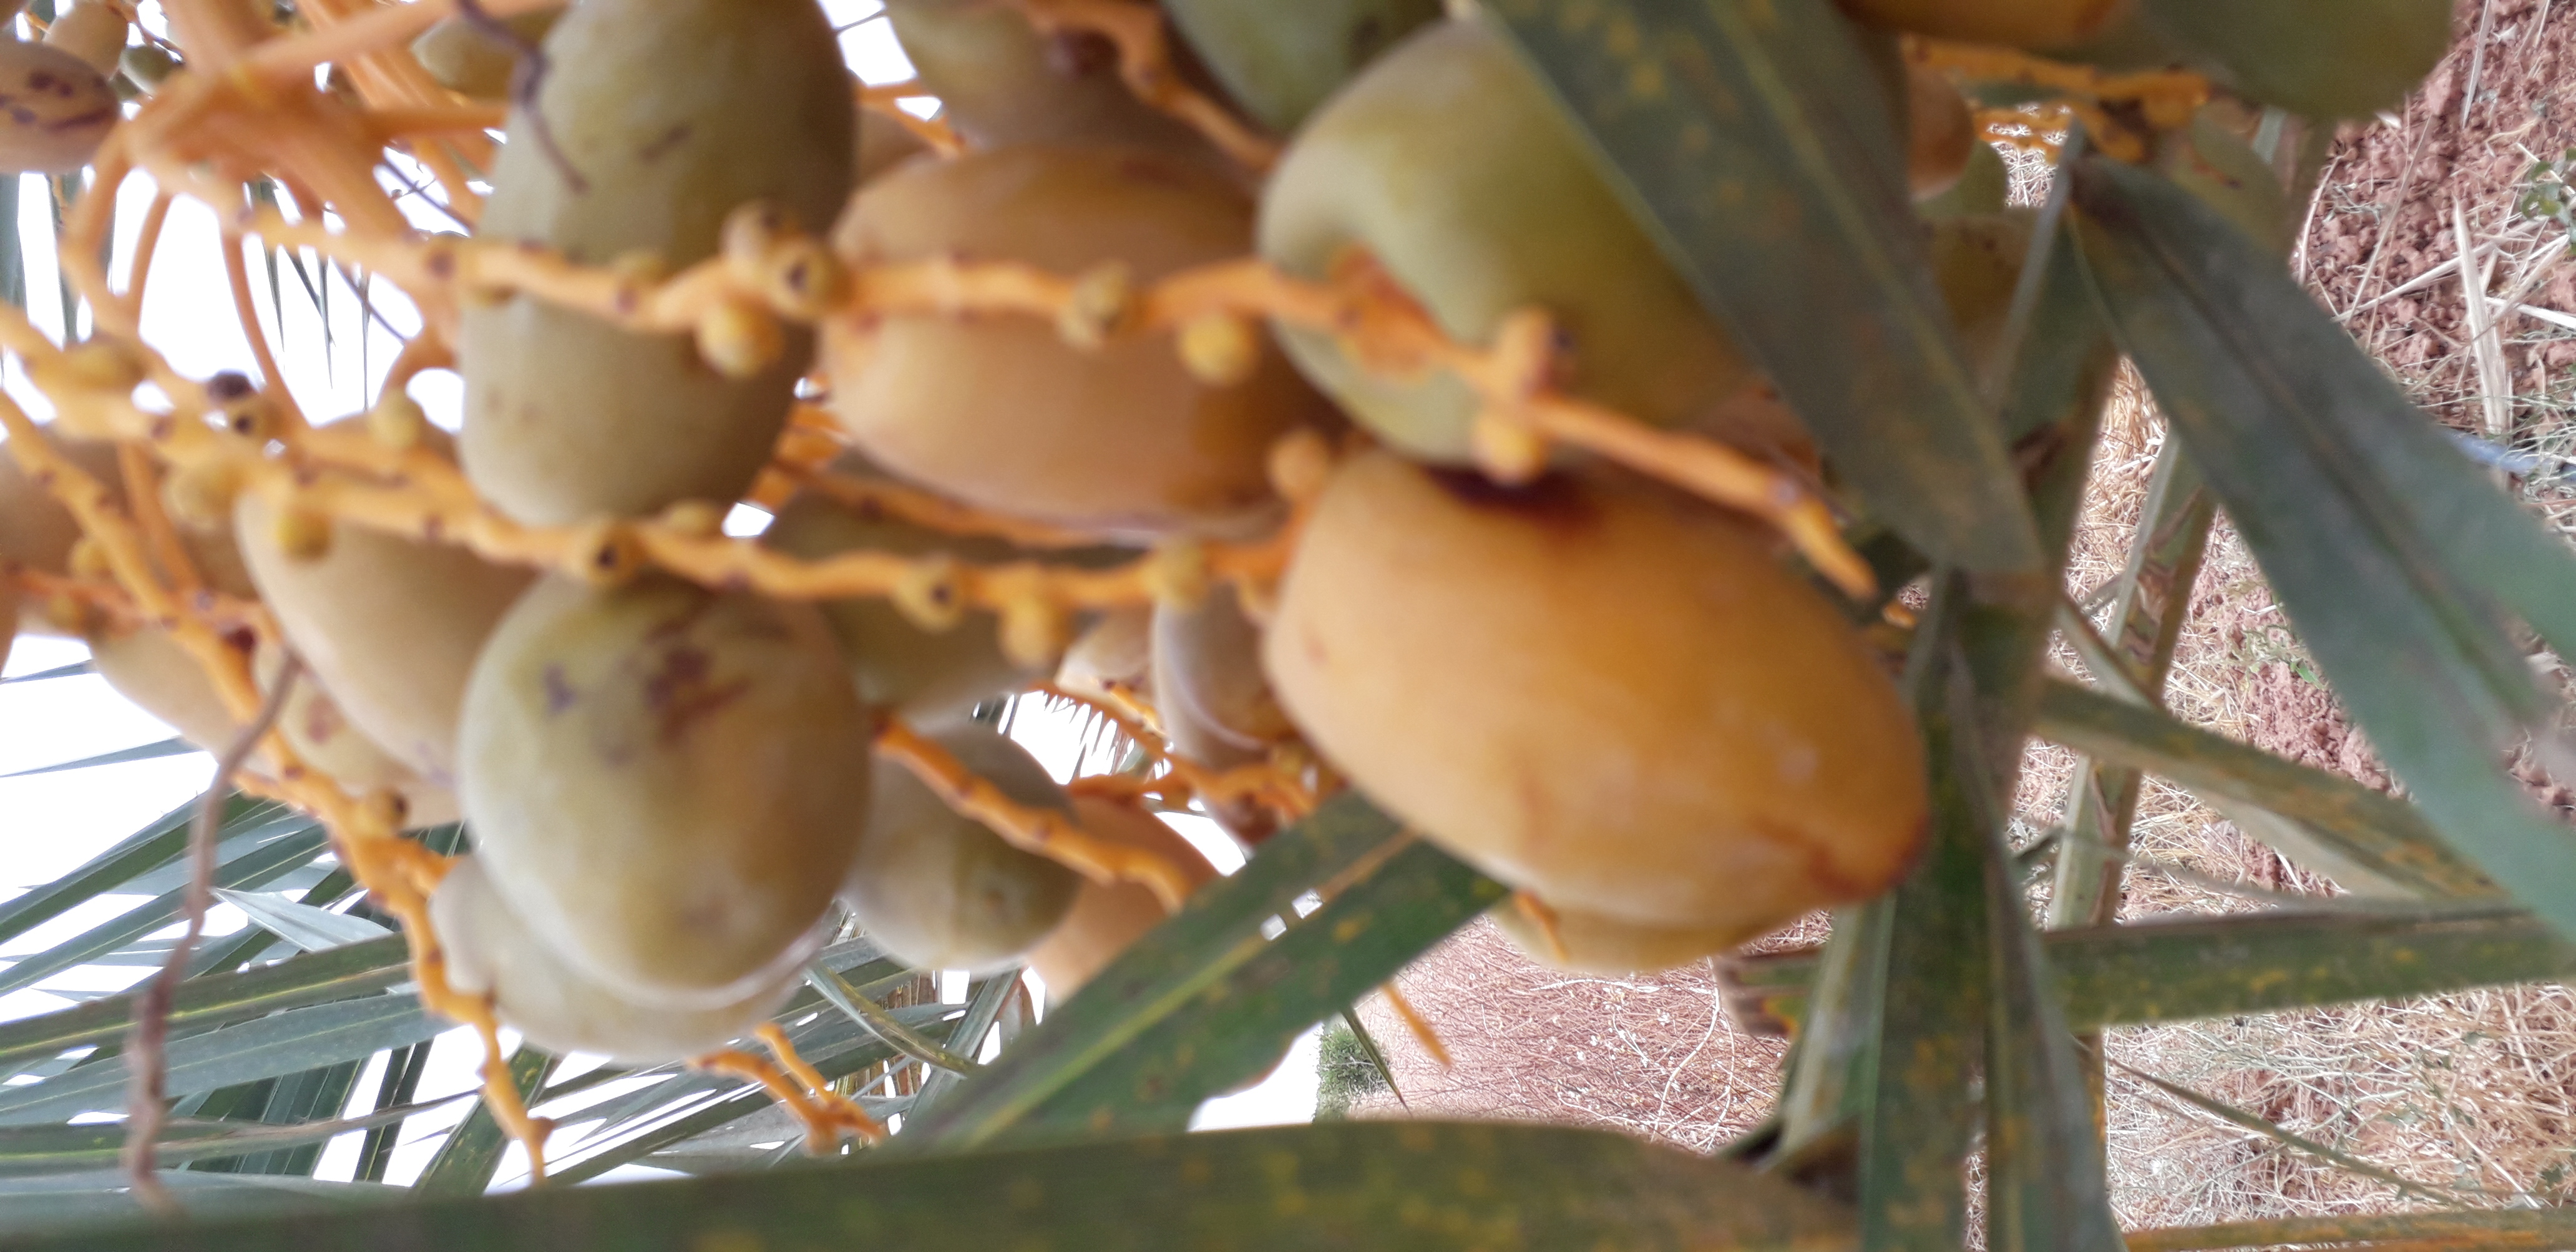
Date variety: Boumajhoul